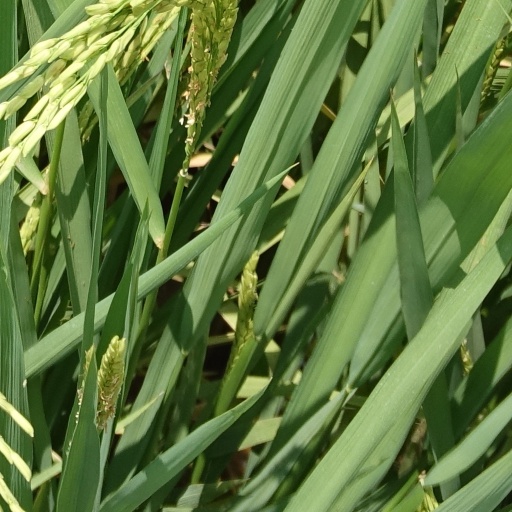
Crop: rice